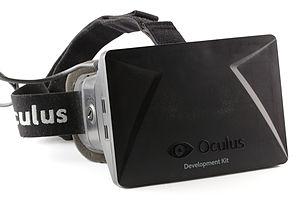
L'expression « réalité virtuelle » renvoie typiquement à une technologie informatique qui simule la présence physique d'un utilisateur dans un environnement artificiellement généré par des logiciels. La réalité virtuelle crée un environnement avec lequel l'utilisateur peut interagir. La réalité virtuelle reproduit donc artificiellement une expérience sensorielle, qui peut inclure la vue, le toucher, l'ouïe et l'odorat.
L'Oculus Rift est un casque de réalité virtuelle conçu par l'entreprise Oculus VR. Le projet est lancé en 2012 grâce à son financement réussi via la plate-forme Kickstarter. La mise sur le marché du produit commence en mars 2016.